Desolation Island (South Shetland Islands)

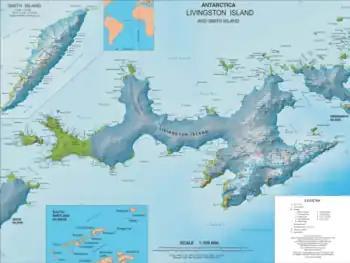
Topographic map of Livingston Island and Smith Island

Desolation Island is one of the minor islands in the South Shetlands archipelago, Antarctica situated at the entrance to Hero Bay, Livingston Island. The island is V-shaped with its northern coast indented by Kozma Cove. Surface area is .